Landhuis

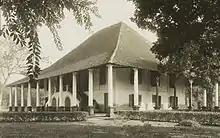
Rumah Cililitan Besar, the prototype of the Transitional Dutch Indies country houses, can still be seen today, but in a neglected condition.

These "Nederlands-Indische stijl" appeared between 1750 and 1800. Their structure and form show acculturation to the tropical climate. Still a two-story structure, the facades are protected from the sun and heavy rain by a large overhanging roof on all sides. The roof profile resembles the local joglo-style roof traditionally reserved for Javanese noblemen. The upper floor is usually reached by an external staircase and often the central portion was left open for maximum ventilation; as well as tall windows with louvered shutters. The style was also popular in Sumatra.